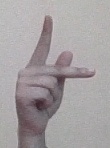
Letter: dha